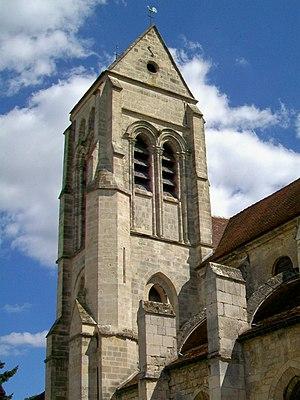
Le clocher de l'église Saint-Étienne.
L'église Saint-Étienne est une église catholique paroissiale située à Marly-la-Ville, en France. Sa construction commence à la fin du XIIᵉ siècle dans le style gothique primitif, mais la plus grande partie de l'édifice date du XIIIᵉ siècle et constitue une belle illustration du style gothique rayonnant. L'élévation sur trois niveaux avec triforium et baies hautes que l'on rencontre dans la nef, ainsi que les deux niveaux de fenêtres superposées dans l'abside témoignent d'une ambition et recherche architecturale peu communes pour une paroisse rurale. L'architecte a su donner un effet d'élancement à la nef, et l'intérieur est élégant et assez lumineux. Une particularité est la chapelle au plan outrepassé au chevet du bas-côté sud, dont les murs extérieurs décrivent un hémicycle : ce type de chapelle n'existe sinon que dans le nord-est de la France. La fin du XVᵉ siècle apporte le revoûtement du vaisseau central par des voûtes flamboyantes aux nervures complexes. En 1774, un lambris de demi-revêtement est posé dans la quasi-totalité de l'église, et les chapiteaux des grandes arcades sont privés de leur décor sculpté. L'édifice est classée monument historique depuis 1933.